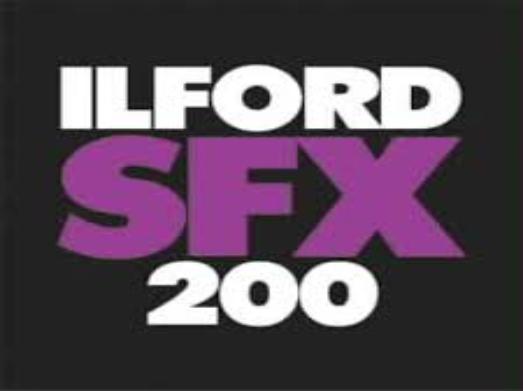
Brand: Ilford Photo
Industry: Electronic